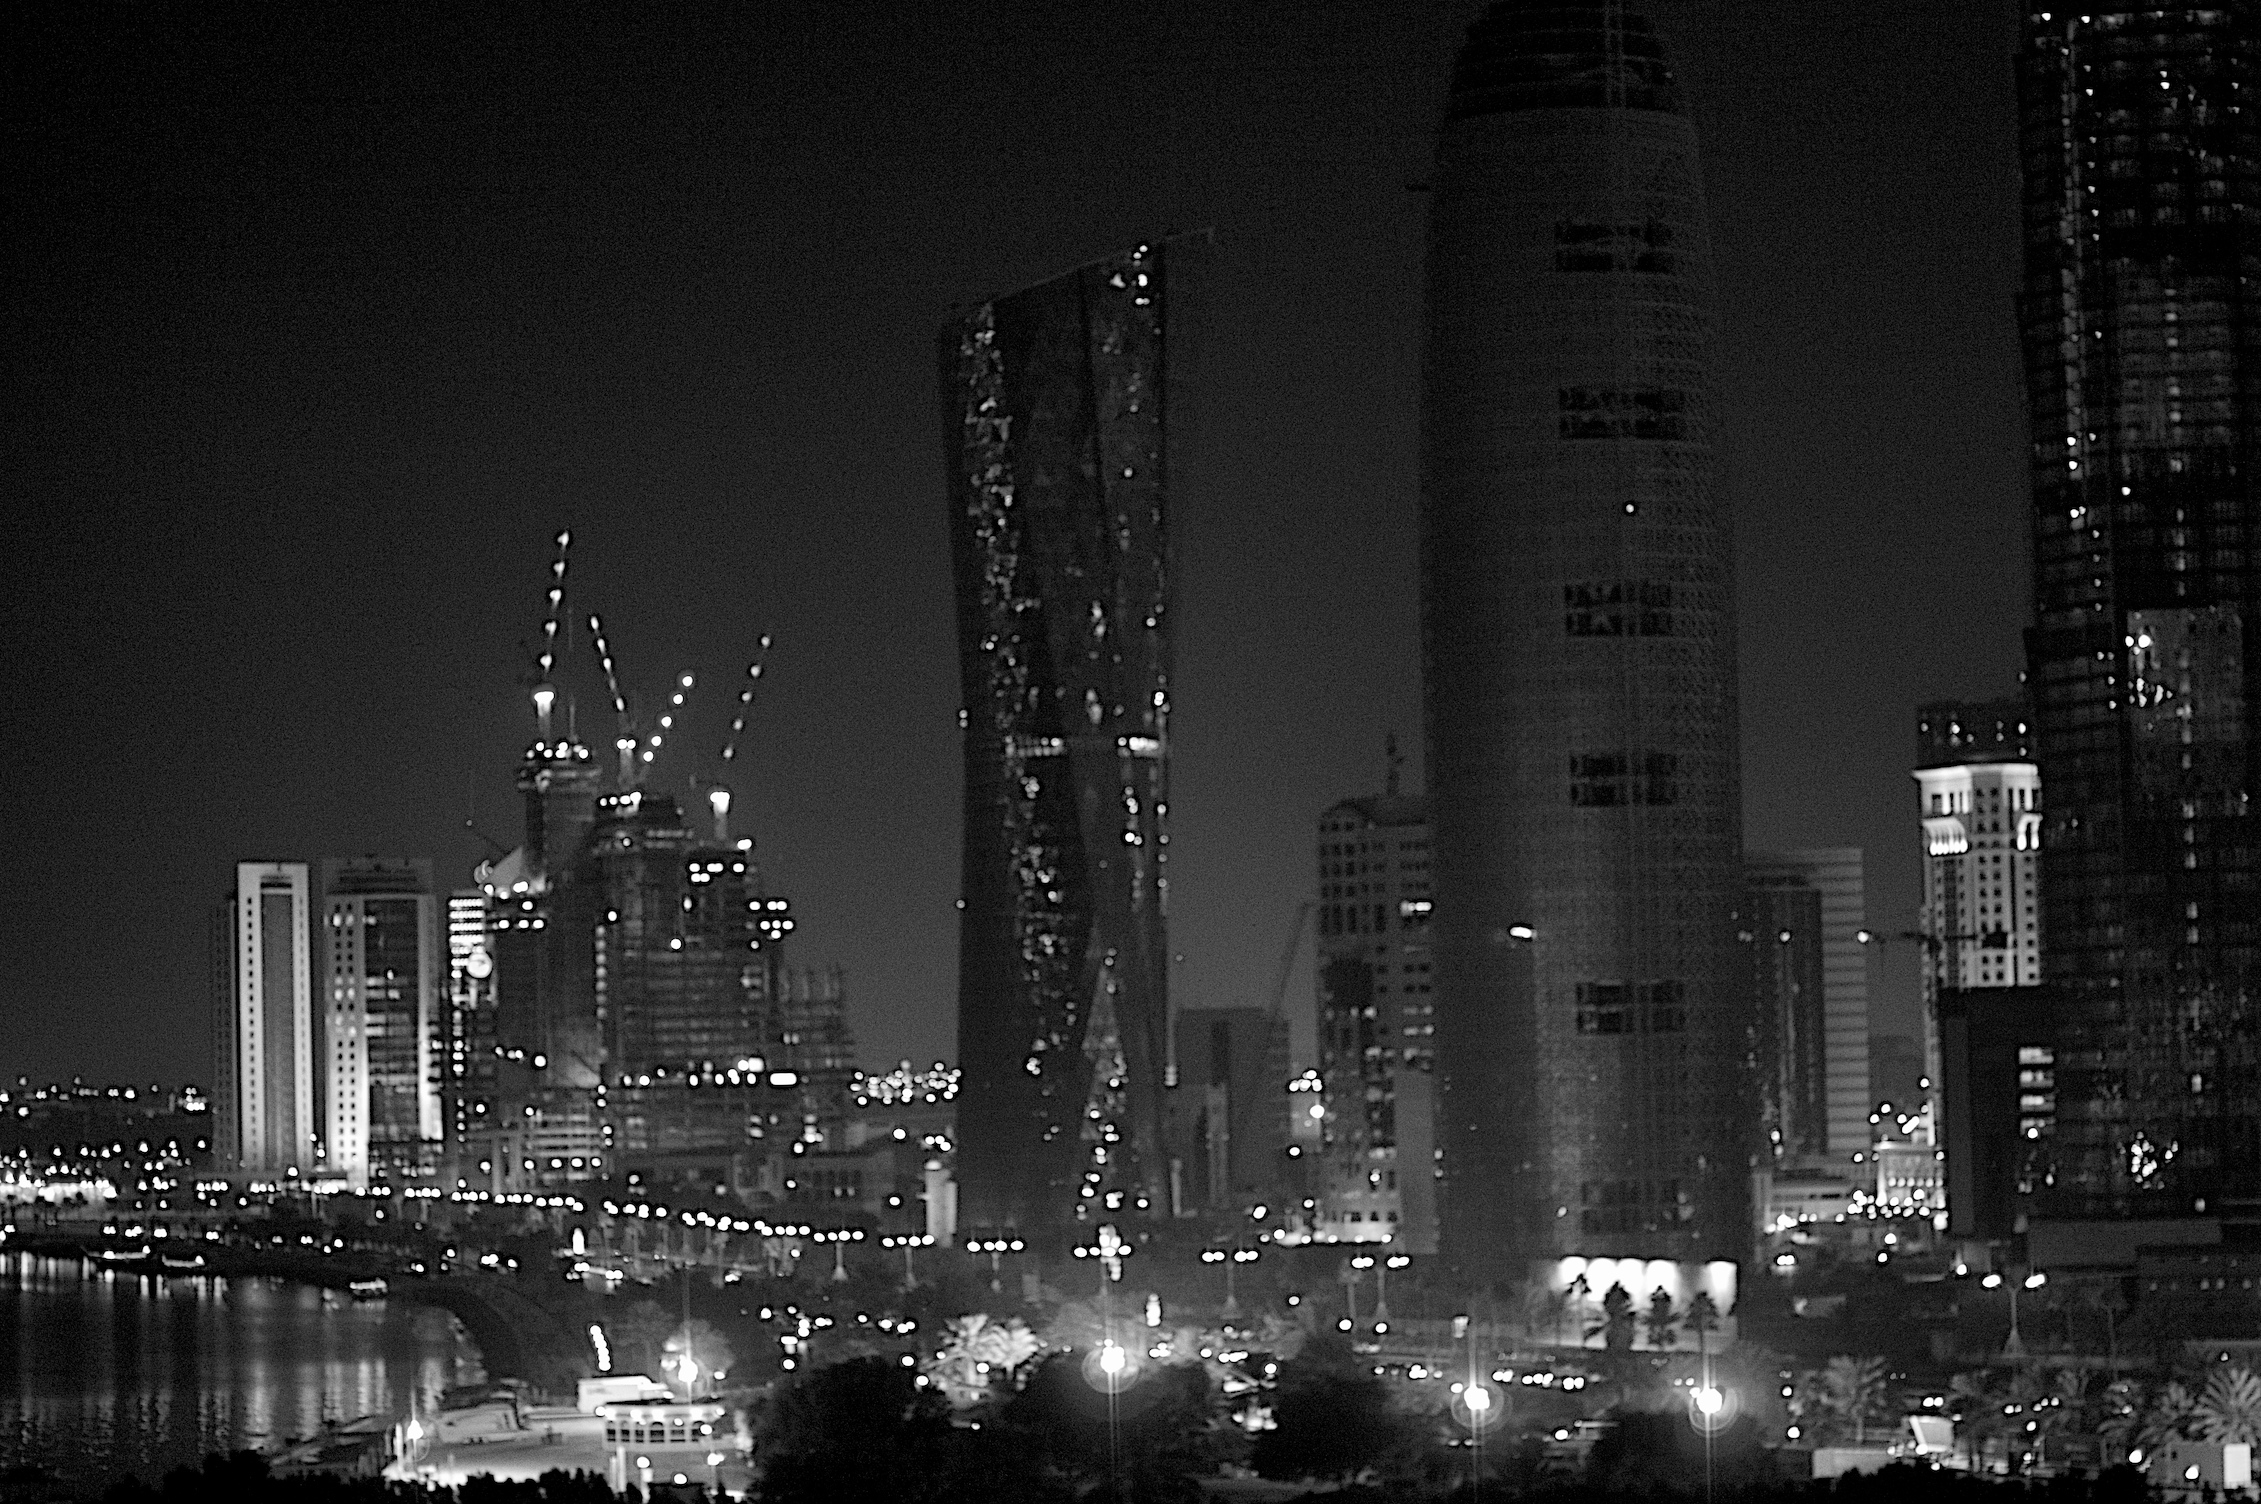
black and white, skyline, night, photography, city, skyscraper, cityscape, downtown, tower, darkness, monochrome, tower block, wise09, metropolis, urban area, monochrome photography, atmospheric phenomenon, human settlement, atmosphere of earth, metropolitan area